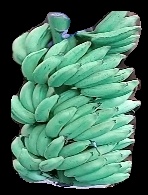
Variety: elakki-bale
Grade: grade1